Arachno-Bot

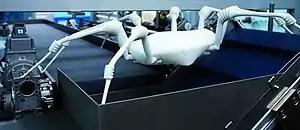
The robot spider‘s legs are 20 centimeters long. Elastic bellows drives serve as joints. © Fraunhofer IPA

The arachno-bot is a soft articulated robot design that serves as a survey device to collect information in areas deemed too toxic or dangerous for humans. The arachno-bot was developed in 2011 by a team of researchers at the Fraunhofer Institute of Manufacturing Engineering and Automation in Stuttgart, Germany. The team of researchers developed the arachno-bot as a means to improve pilot-controlled robotics. The arachno-bot’s name originates from the distinct shape of the robot, as its 8 legs resemble a spider’s. Each leg consists of a spider-inspired electro-hydraulic soft-actuated joint (S.E.S) which is the core of an arachno-bot. The S.E.S enables the arachno-bot to perform functions other robots can’t do, such as crawl, climb, and jump. These functions an arachno-bot can perform are due to the different types of joints an arachno-bot can equip. Such S.E.S. joints include a bidirectional joint, a three-fingered gripper joint, and a multi-segmented artificial limb joint. Despite all these capabilities, an arachno-bot can perform, it can be manufactured at a low cost, due to the affordability of its materials and labor. The majority of an arachno-bot consists of plastic (a cheap material) and is built by a 3D printer. The 3D printer lays thin layers of fine plastic powder that are melted together by selective laser sintering.